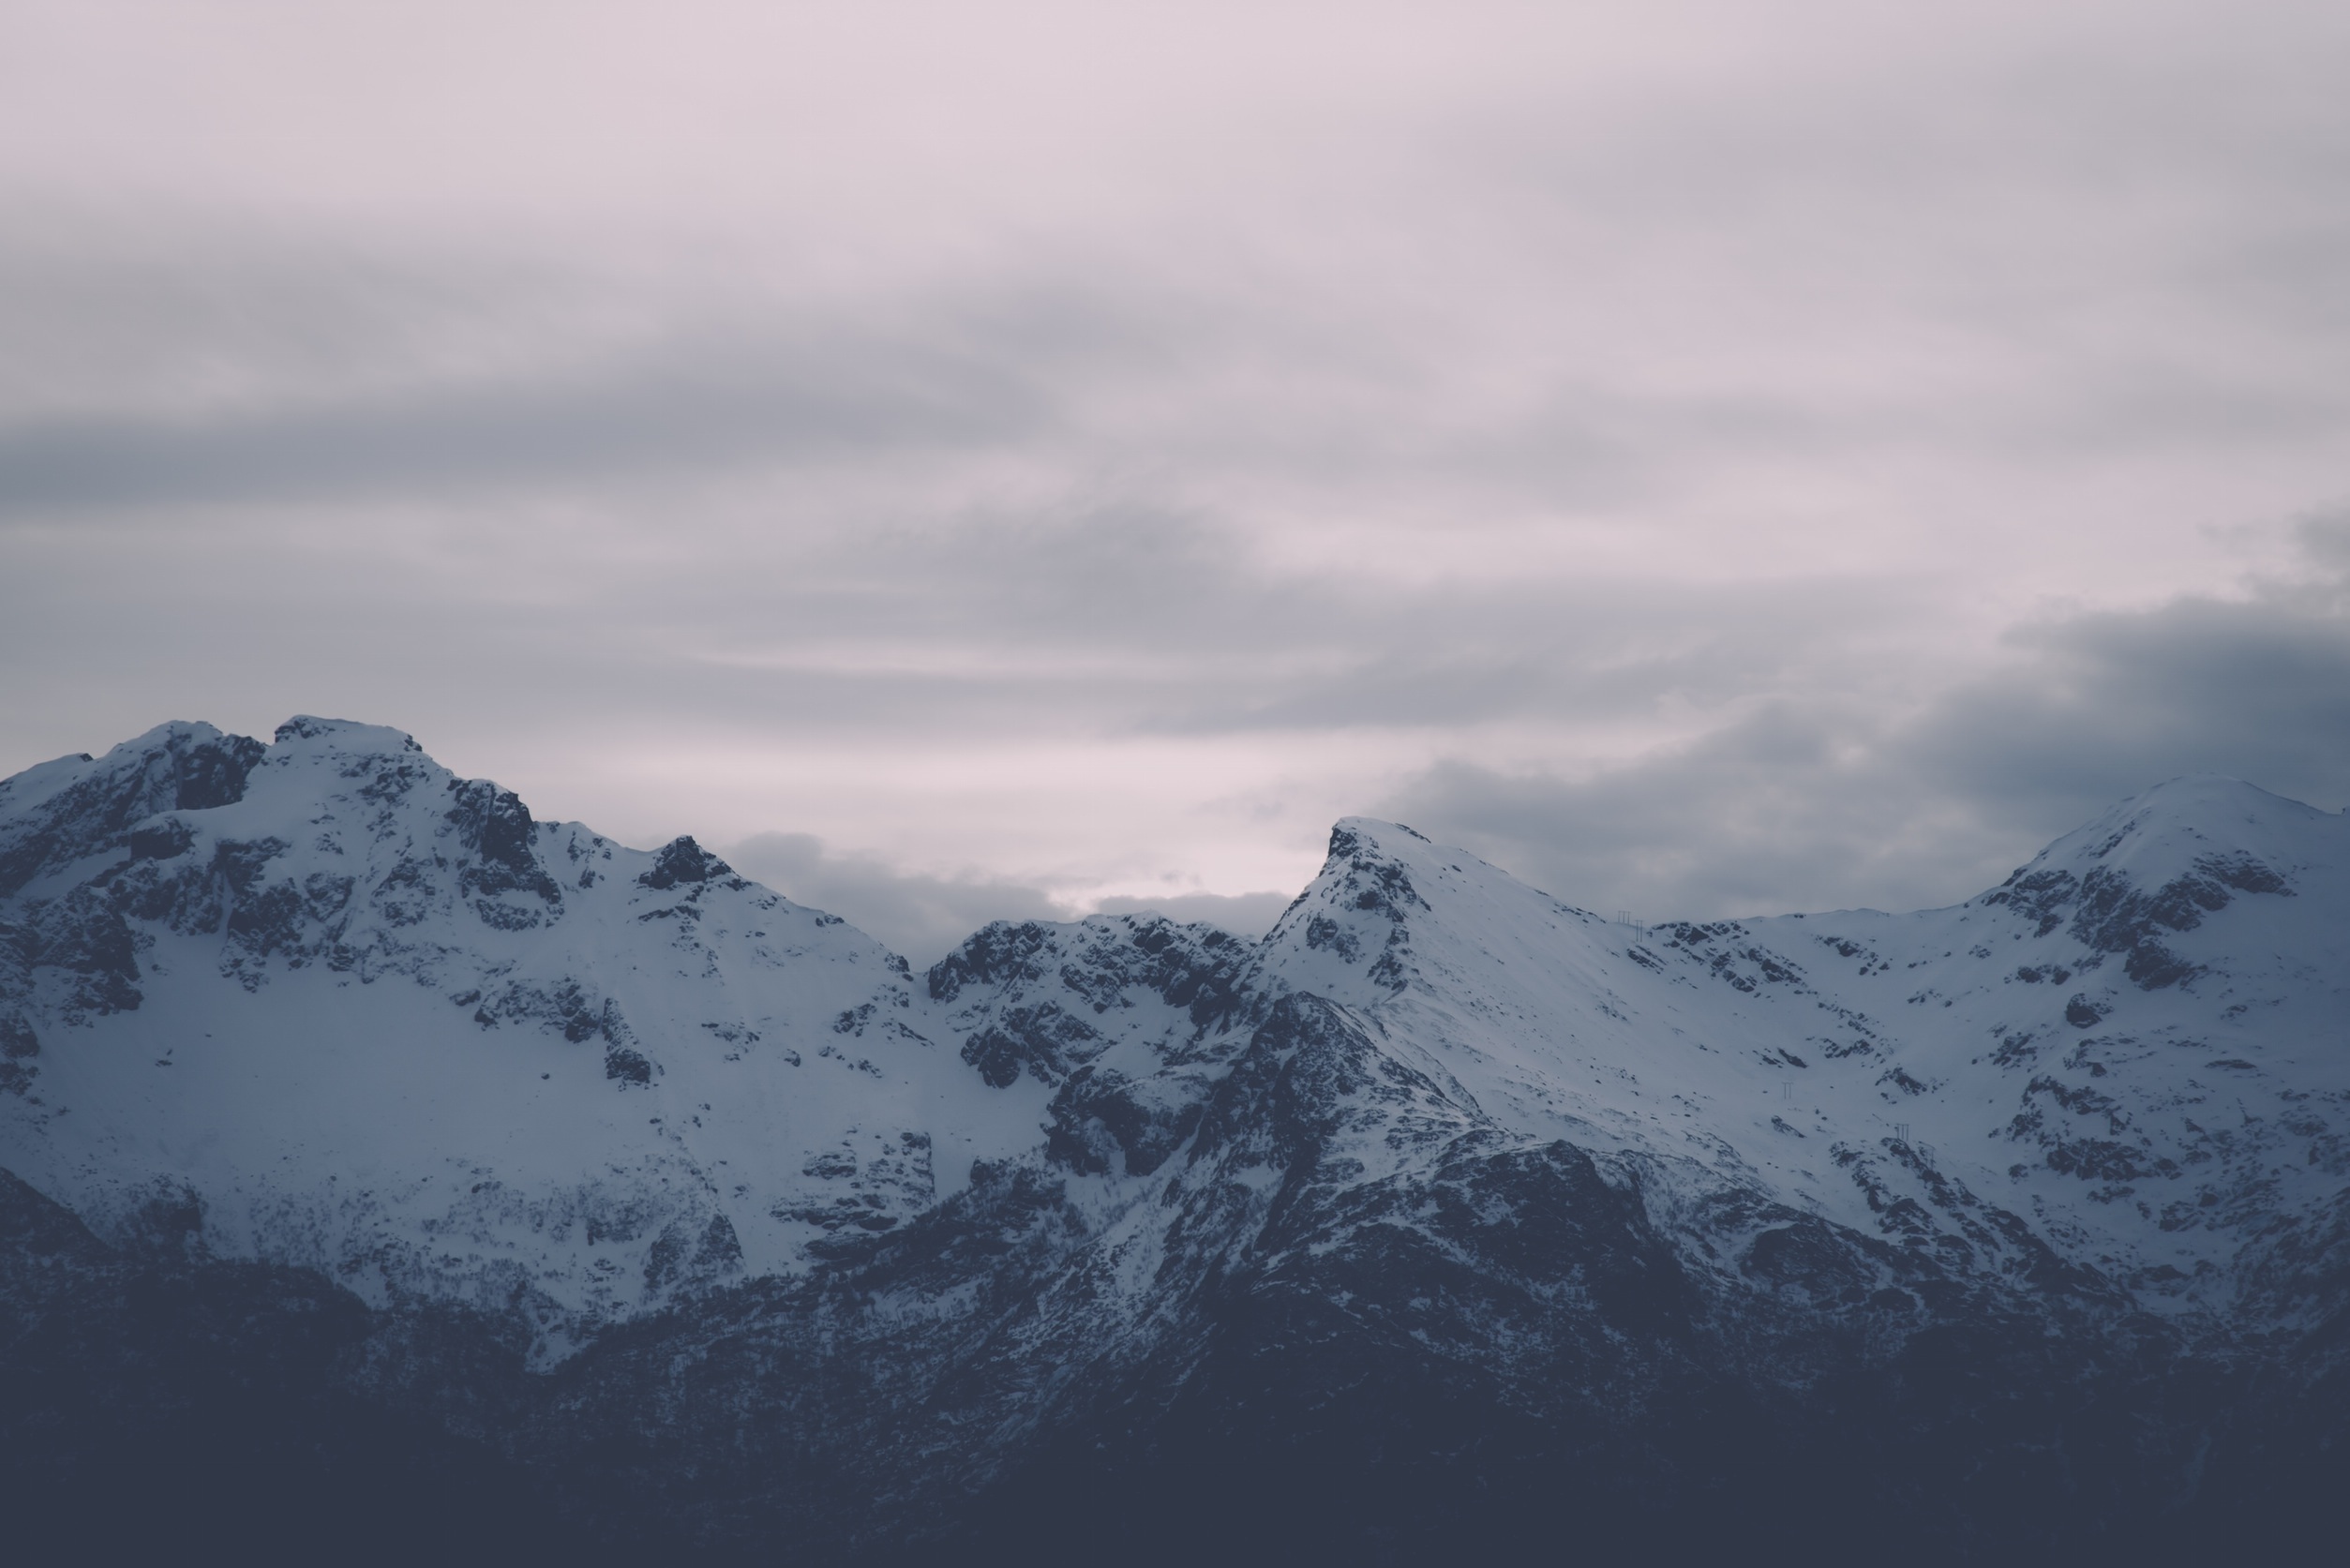
nature, mountain, snow, winter, cloud, sky, cloudy, morning, hill, dawn, mountain range, weather, ridge, summit, clouds, mountains, alps, plateau, peaks, fell, landform, geographical feature, atmospheric phenomenon, mountainous landforms